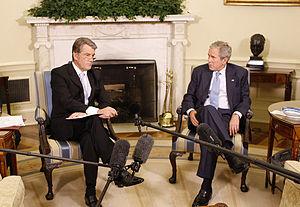
Le président d'Ukraine, élu par les citoyens ukrainiens au suffrage universel direct, est le chef de l’État ukrainien.